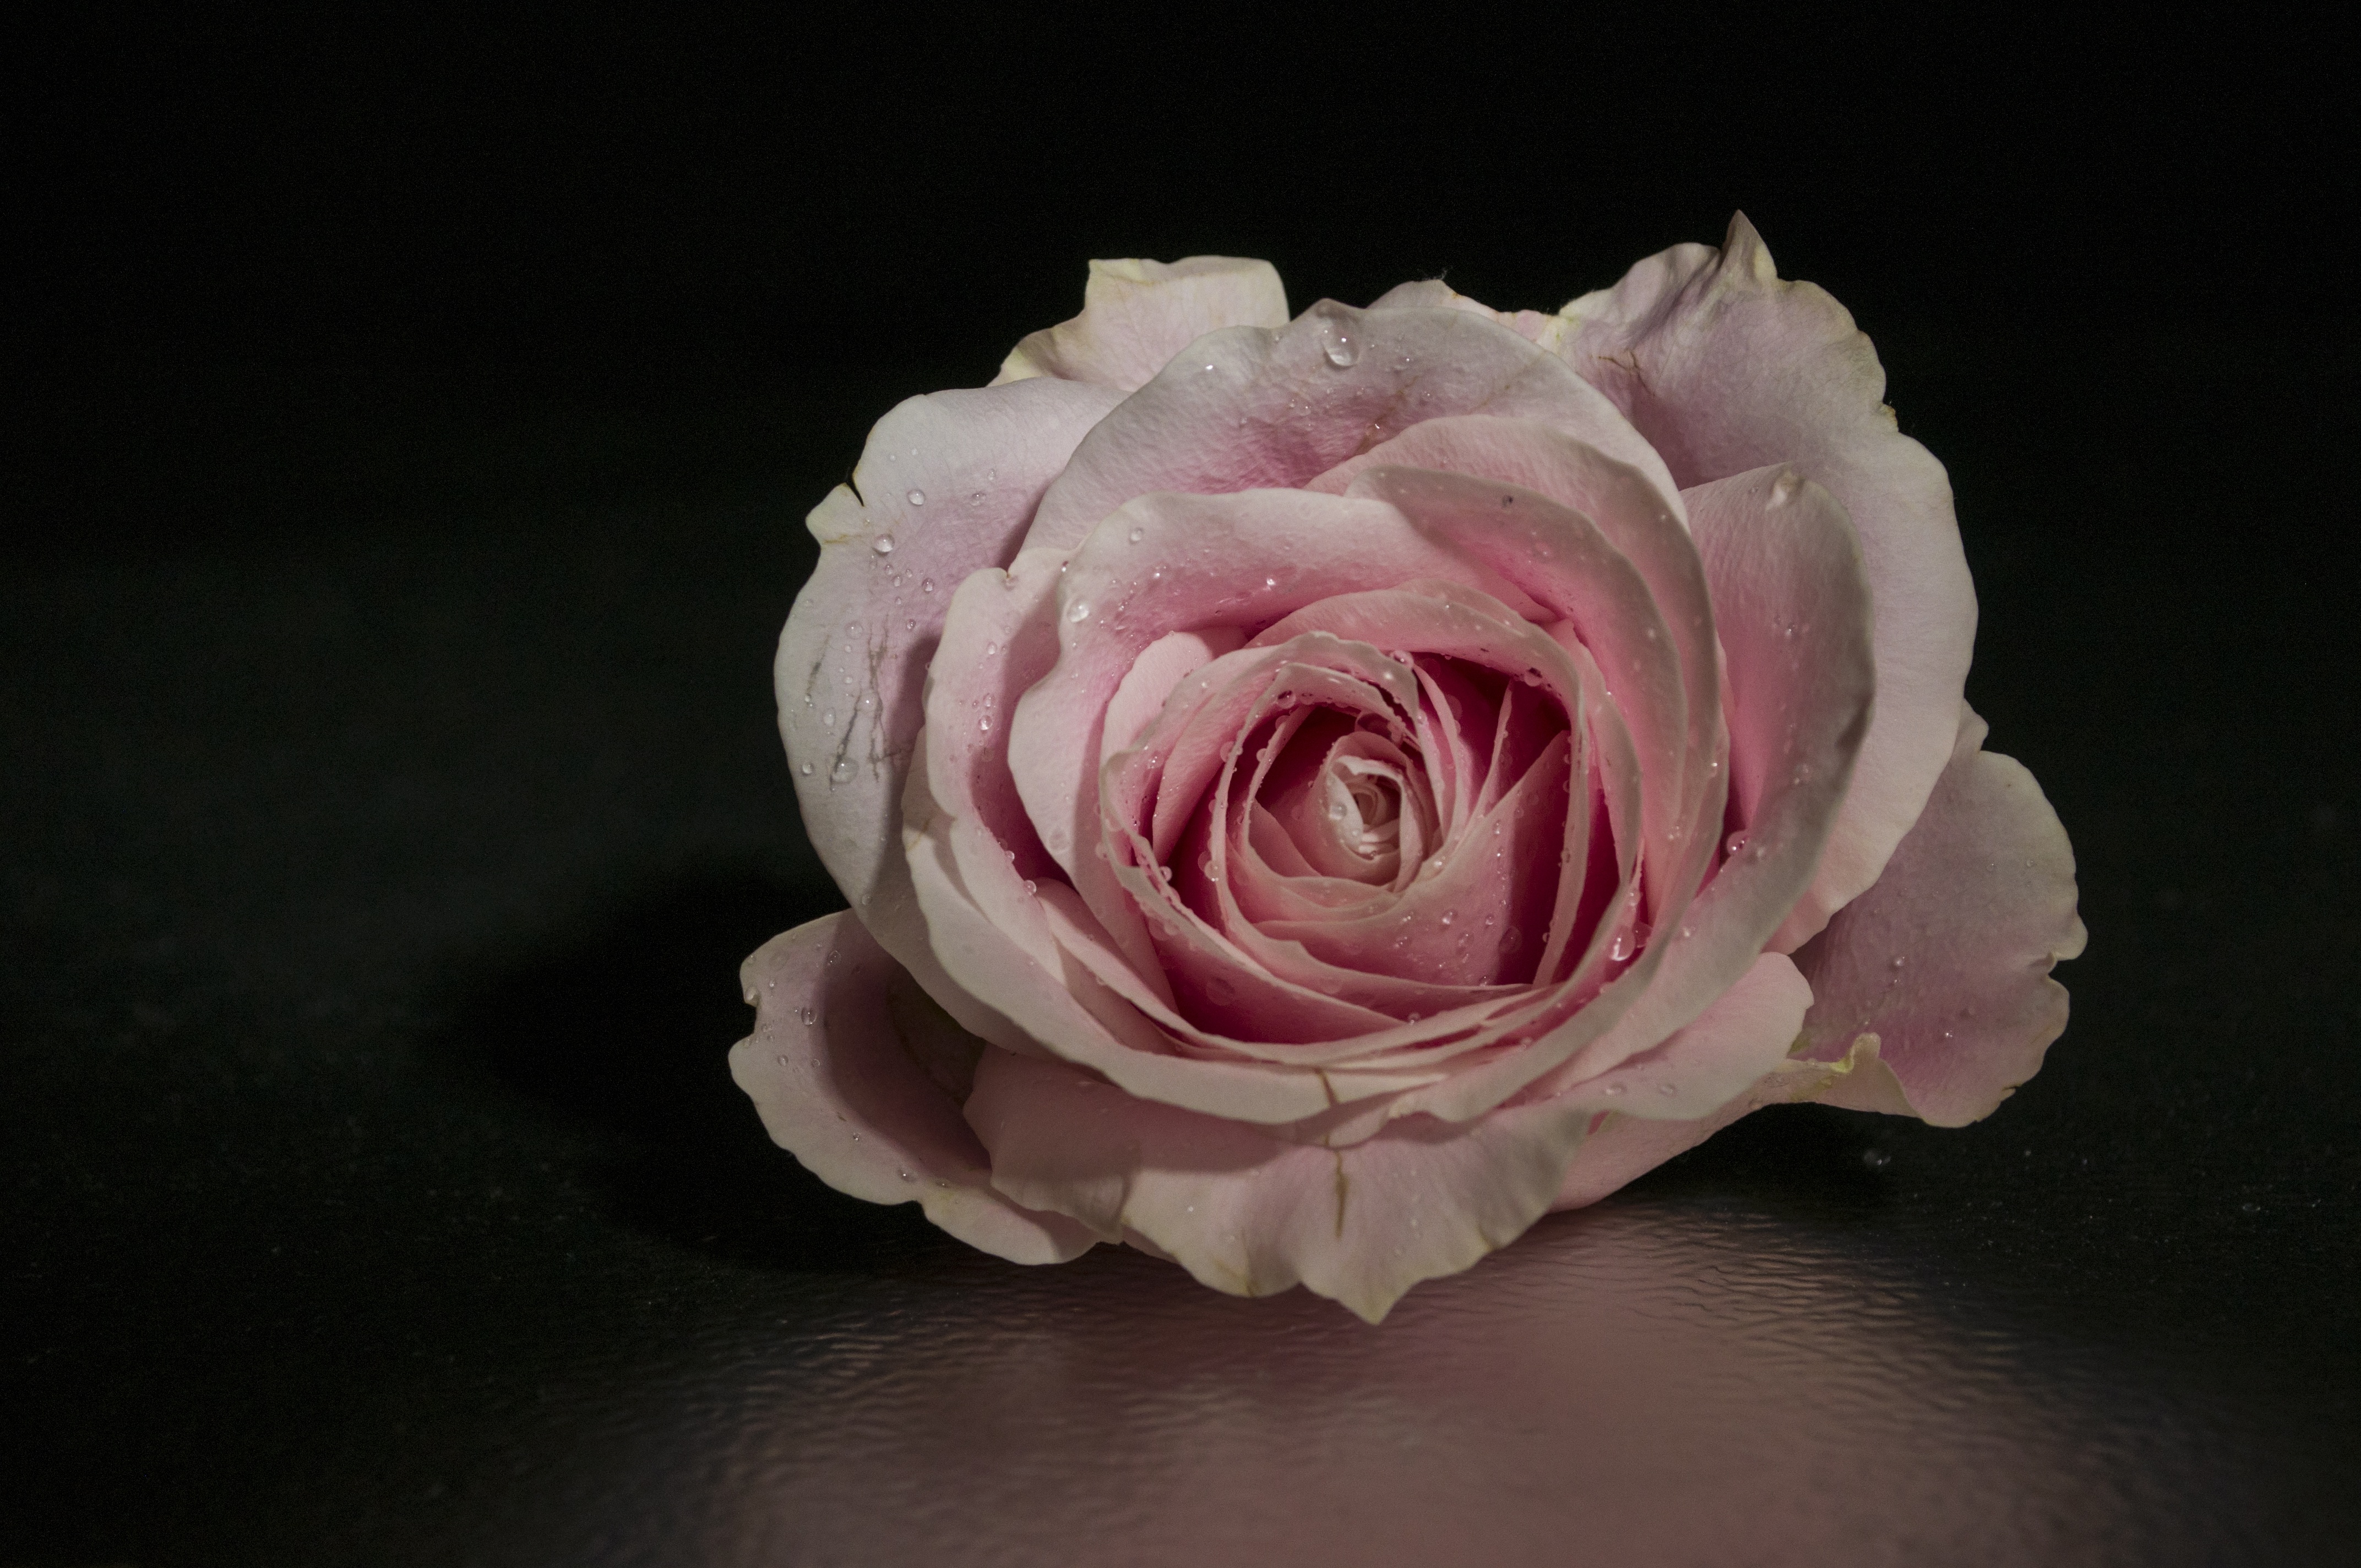
plant, white, flower, petal, rose, pink, close up, pink rose, floristry, pink flower, macro photography, flowering plant, garden roses, rose family, flower bouquet, land plant, rose order